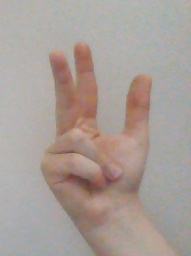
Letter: al